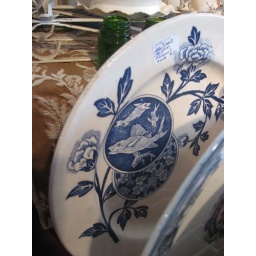
It was 1/2 price - if it had been brown and white it would be in my house right now.